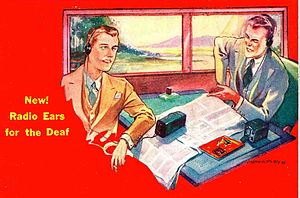
Høreapparatets historie / Elektroniske høreapparater
En reklame fra 1933 for tidligt vacuum tube høreapparater.
Det første høreapparat, blev skabt i det 17. århundrede. Bevægelsen i retning af moderne høreapparater, der begyndte med oprettelsen af telefonen, og det første elektriske høreapparater blev skabt i 1898. Ved slutningen af det 20 århundrede, blev det første høreapparat uddelt til offentligheden kommercielt. Nogle af de første høreapparater var eksterne høreapparater. Eksterne høreapparater rettet lyde foran øret og blokeret alle andre lyde. Det apparat, der ville passe til bag eller i øret.